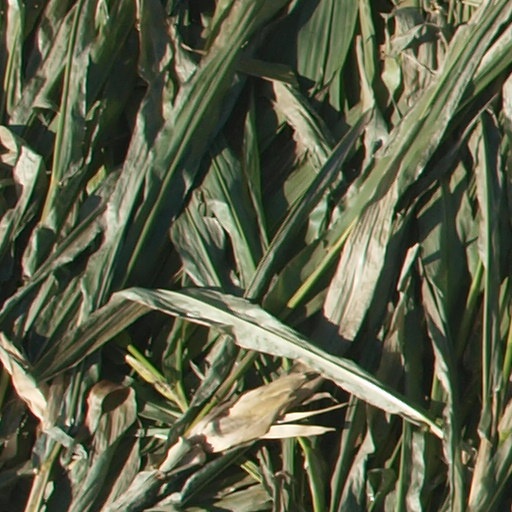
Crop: maize; corn